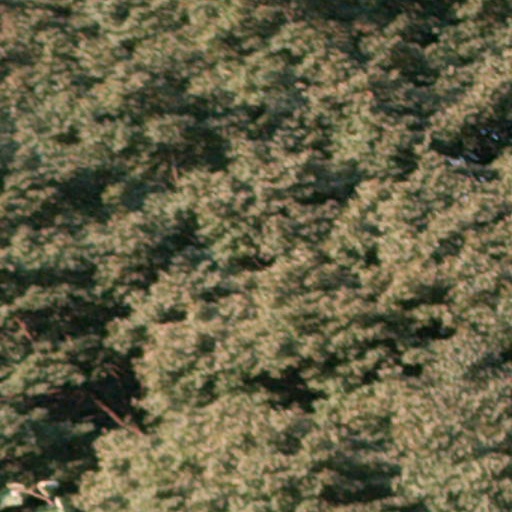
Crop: cassava